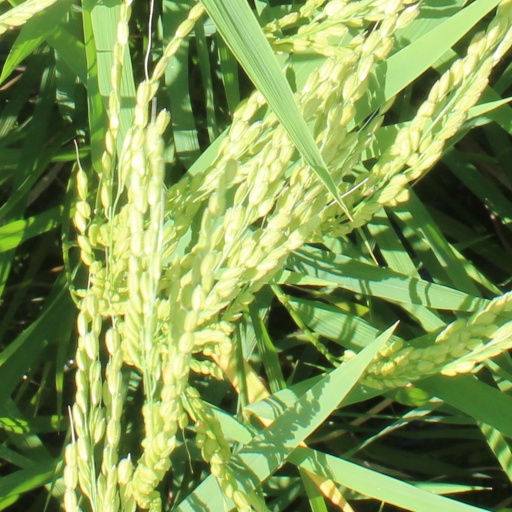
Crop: rice